M777 howitzer

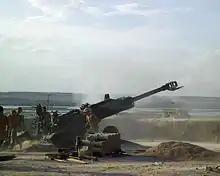
Canadian soldiers fire an M777 from a forward operating base in the Helmand Province of Afghanistan, April 2007

In December 2005, 1st Regiment, Royal Canadian Horse Artillery, conducted an inaugural firing of its first 155 mm M777 towed howitzers, for a total of six guns. The six guns delivered were supplied by the United States Marine Corps under a Foreign Military Sales (FMS) contract between the U.S. and Canada. The Canadian guns were first fired by A Battery, 1 RCHA, at CFB Shilo and then were deployed to Afghanistan in support of Operation Archer. They were put into service in the Canadian theatre of operations around Kandahar in early 2006, marking the first use of the M777 in combat operations.